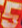
Number: 5